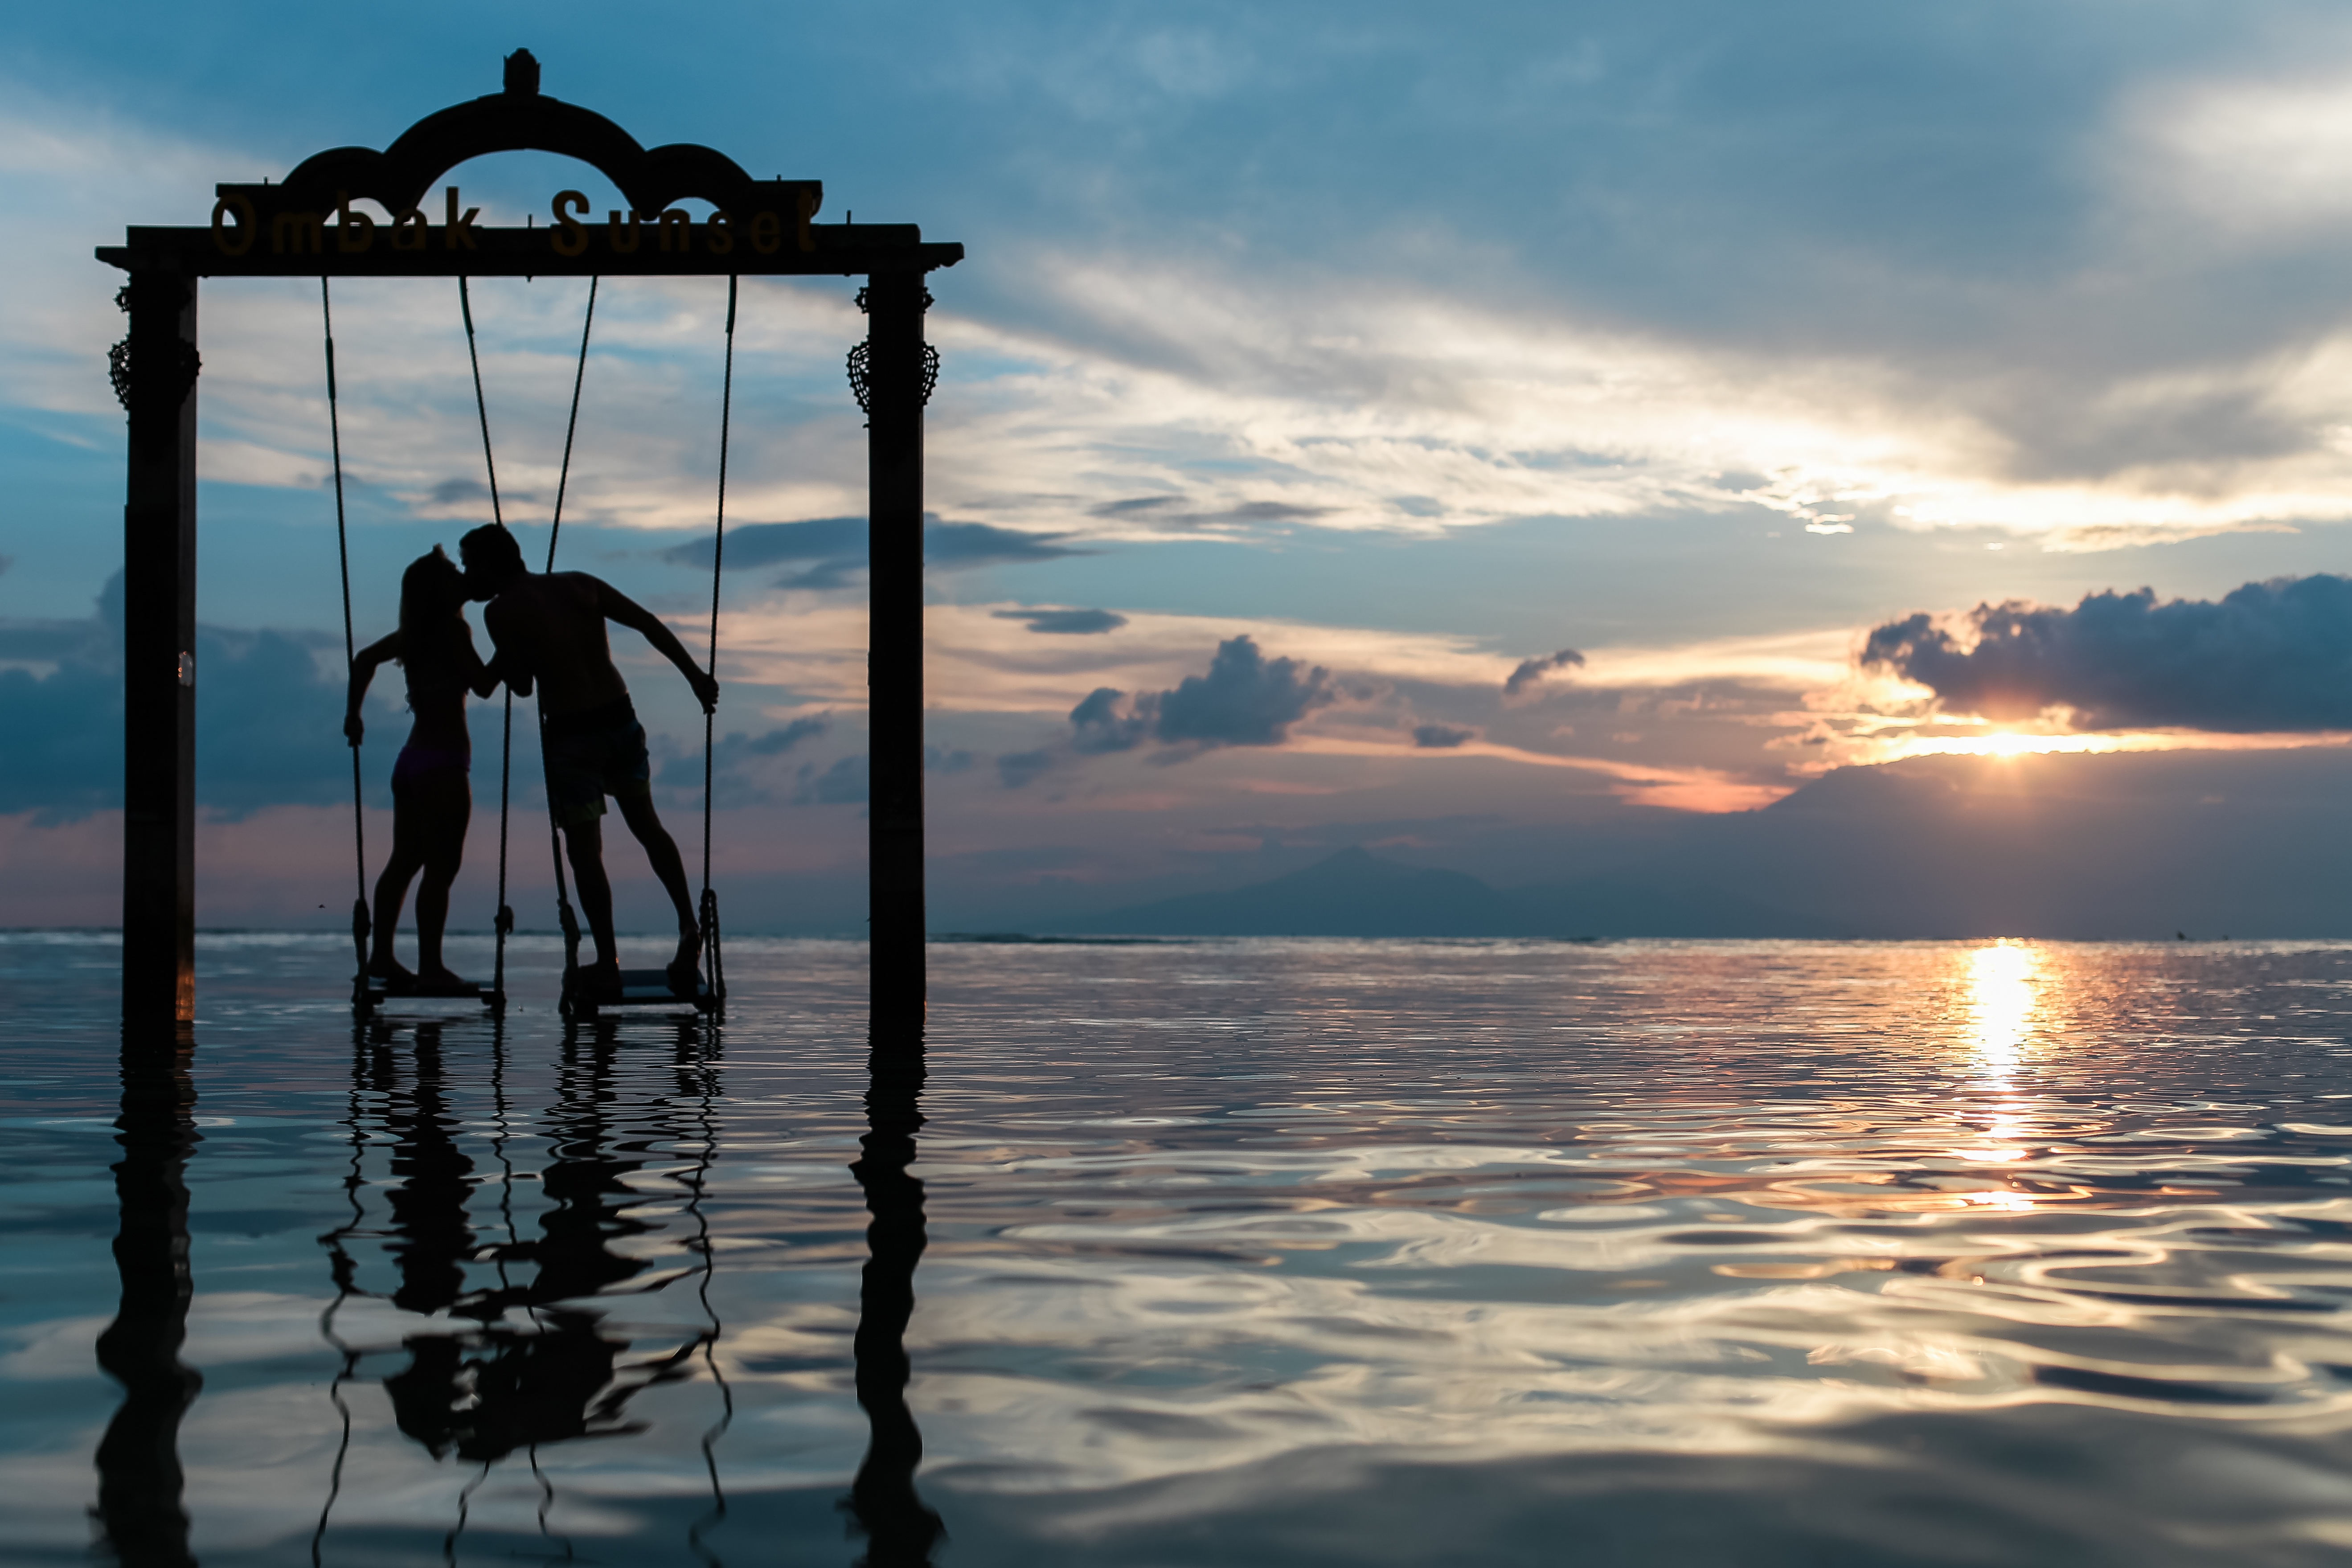
sea, ocean, horizon, silhouette, cloud, sky, sunrise, sunset, sunlight, morning, lake, dusk, love, evening, reflection, kiss, couple, romance, romantic, kissing, clouds, swings, lovers